Fish & Cat

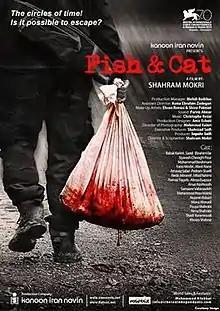
Film poster

Fish & Cat (in Persian : ماهی و گربه; transliterated as "Mahi va Gorbeh") is a 2013 mystery drama Iranian film directed by Shahram Mokri about of a group of university students camping at a lakeside for kite-running competitions. The film is notable for being presented in a non-linear single, uncut 135-minute shot. The film was first premiered in the Venice Film Festival on 6 September 2013. The film won the Special Award in 2013 Venice Film Festival and the FIPRESCI award in 2014 Fribourg International Film Festival. In September 2015, "Fish & Cat" was one of ten shortlisted films for Iran's submission for the Best International Feature Film at the 88th Academy Awards, but ultimately was not selected.